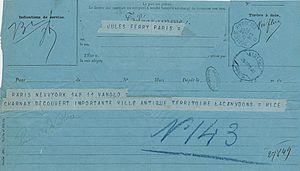
Télégramme envoyé de New York par Rice, collaborateur du philanthrope Pierre Lorillard qui finançait l'expédition de Désiré Charnay, annonçant à Jules Ferry, ministre de l'instruction publique, la découverte d’une cité maya inconnue
Claude-Joseph Le Désiré Charnay, dit Désiré Charnay, né le 2 mai 1828 à Fleurie, mort le 24 octobre 1915, est un explorateur, archéologue et photographe français.
Pierre Lorillard IV était un fabricant américain de tabac et propriétaire de chevaux de course. C’est le quatrième de la renommée lignée des Pierre Lorillard.
Yaxchilan est une ancienne cité maya située à l'est de l'État du Chiapas, au Mexique. Le site archéologique se trouve dans une boucle en fer à cheval du fleuve Usumacinta, qui fait office de frontière naturelle entre le Mexique et le Guatemala.